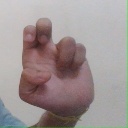
अक्षर: अ